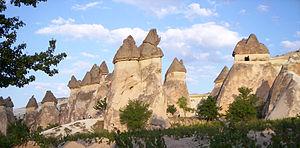
Une cheminée de fée est une sorte de grande colonne naturelle faite de roches assez friables, généralement sédimentaires ou provenant de dépôts volcaniques, dont le sommet est protégé et coiffé par une roche de nature différente, résistant beaucoup mieux au travail de l'érosion. Ces formes étranges, présentes un peu partout sur la planète, sont à l'origine de nombreuses croyances ou légendes.